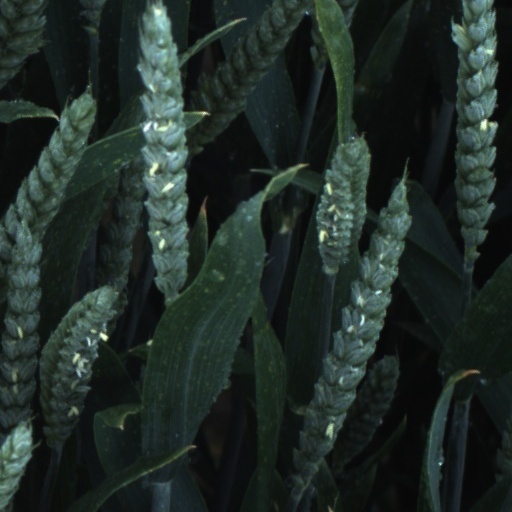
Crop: wheat